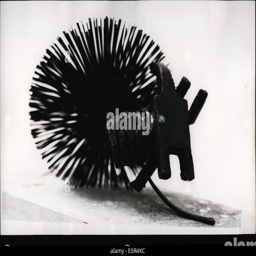
exhibition by plant and animal in bronze and iron - seen